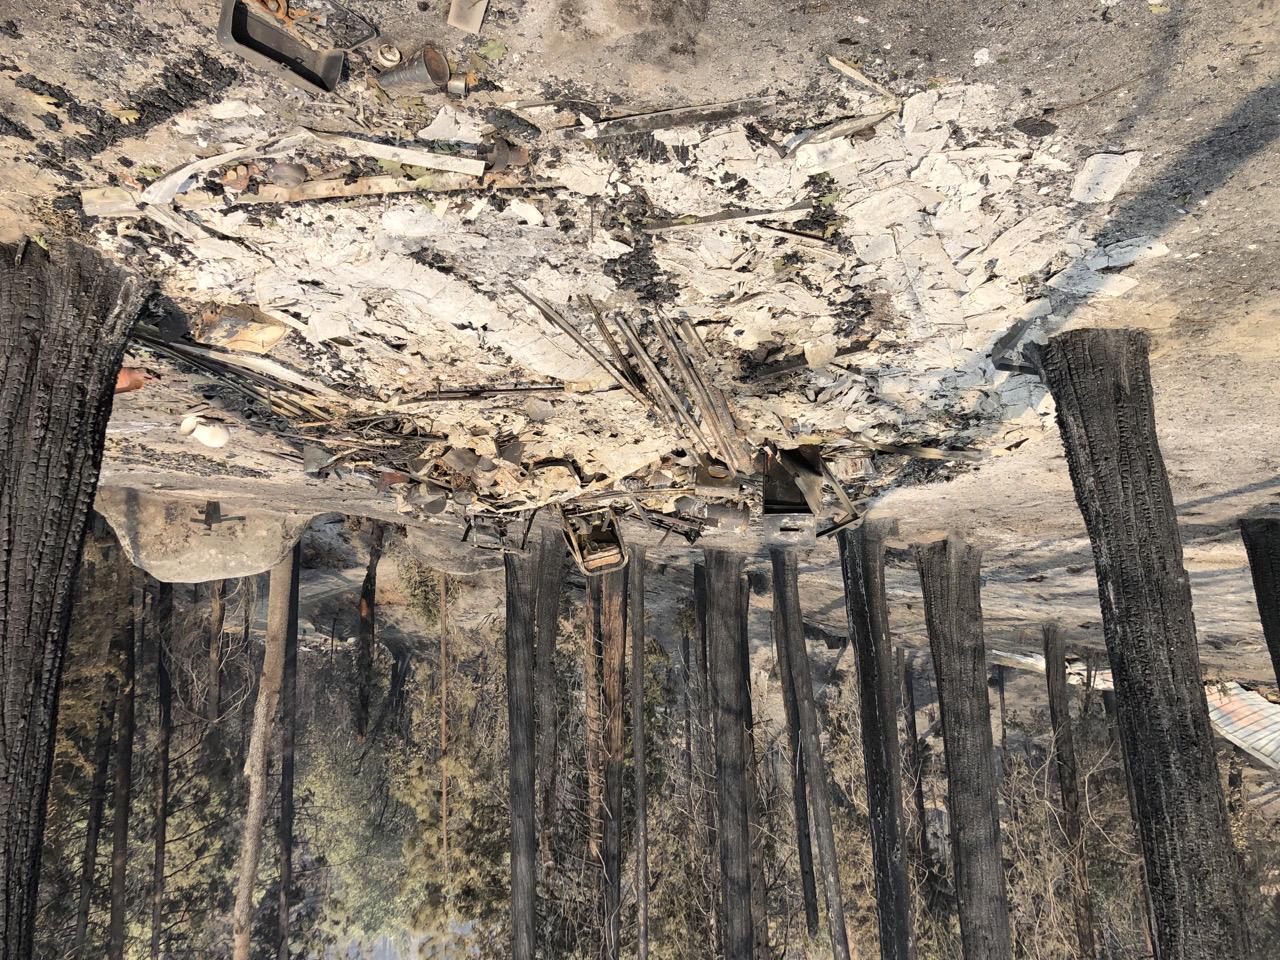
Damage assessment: destroyed